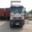
Label: truck